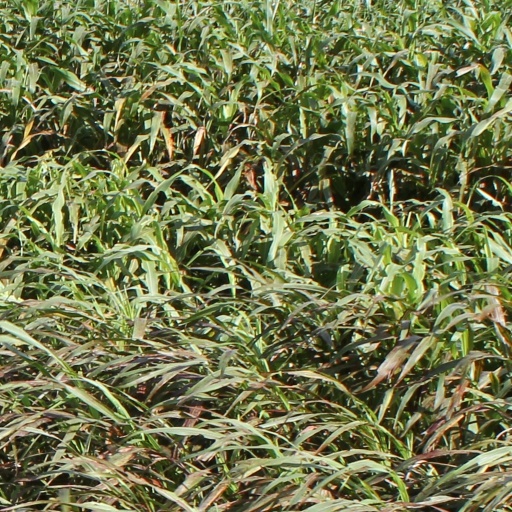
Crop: sorghum